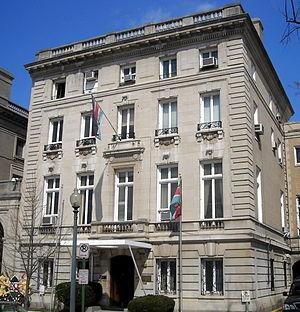
Cette liste comprend les représentations diplomatiques du Kenya, à l'exclusion des consulats honoraires.
Le Kenya, en forme longue la république du Kenya est un pays d’Afrique de l'Est. Il est limitrophe du Soudan du Sud au nord-ouest, de l’Éthiopie au nord, de la Somalie à l’est, de l’Ouganda à l’ouest et de la Tanzanie au sud-sud-ouest. Il est baigné par l’océan Indien au sud-est.